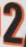
Number: 2